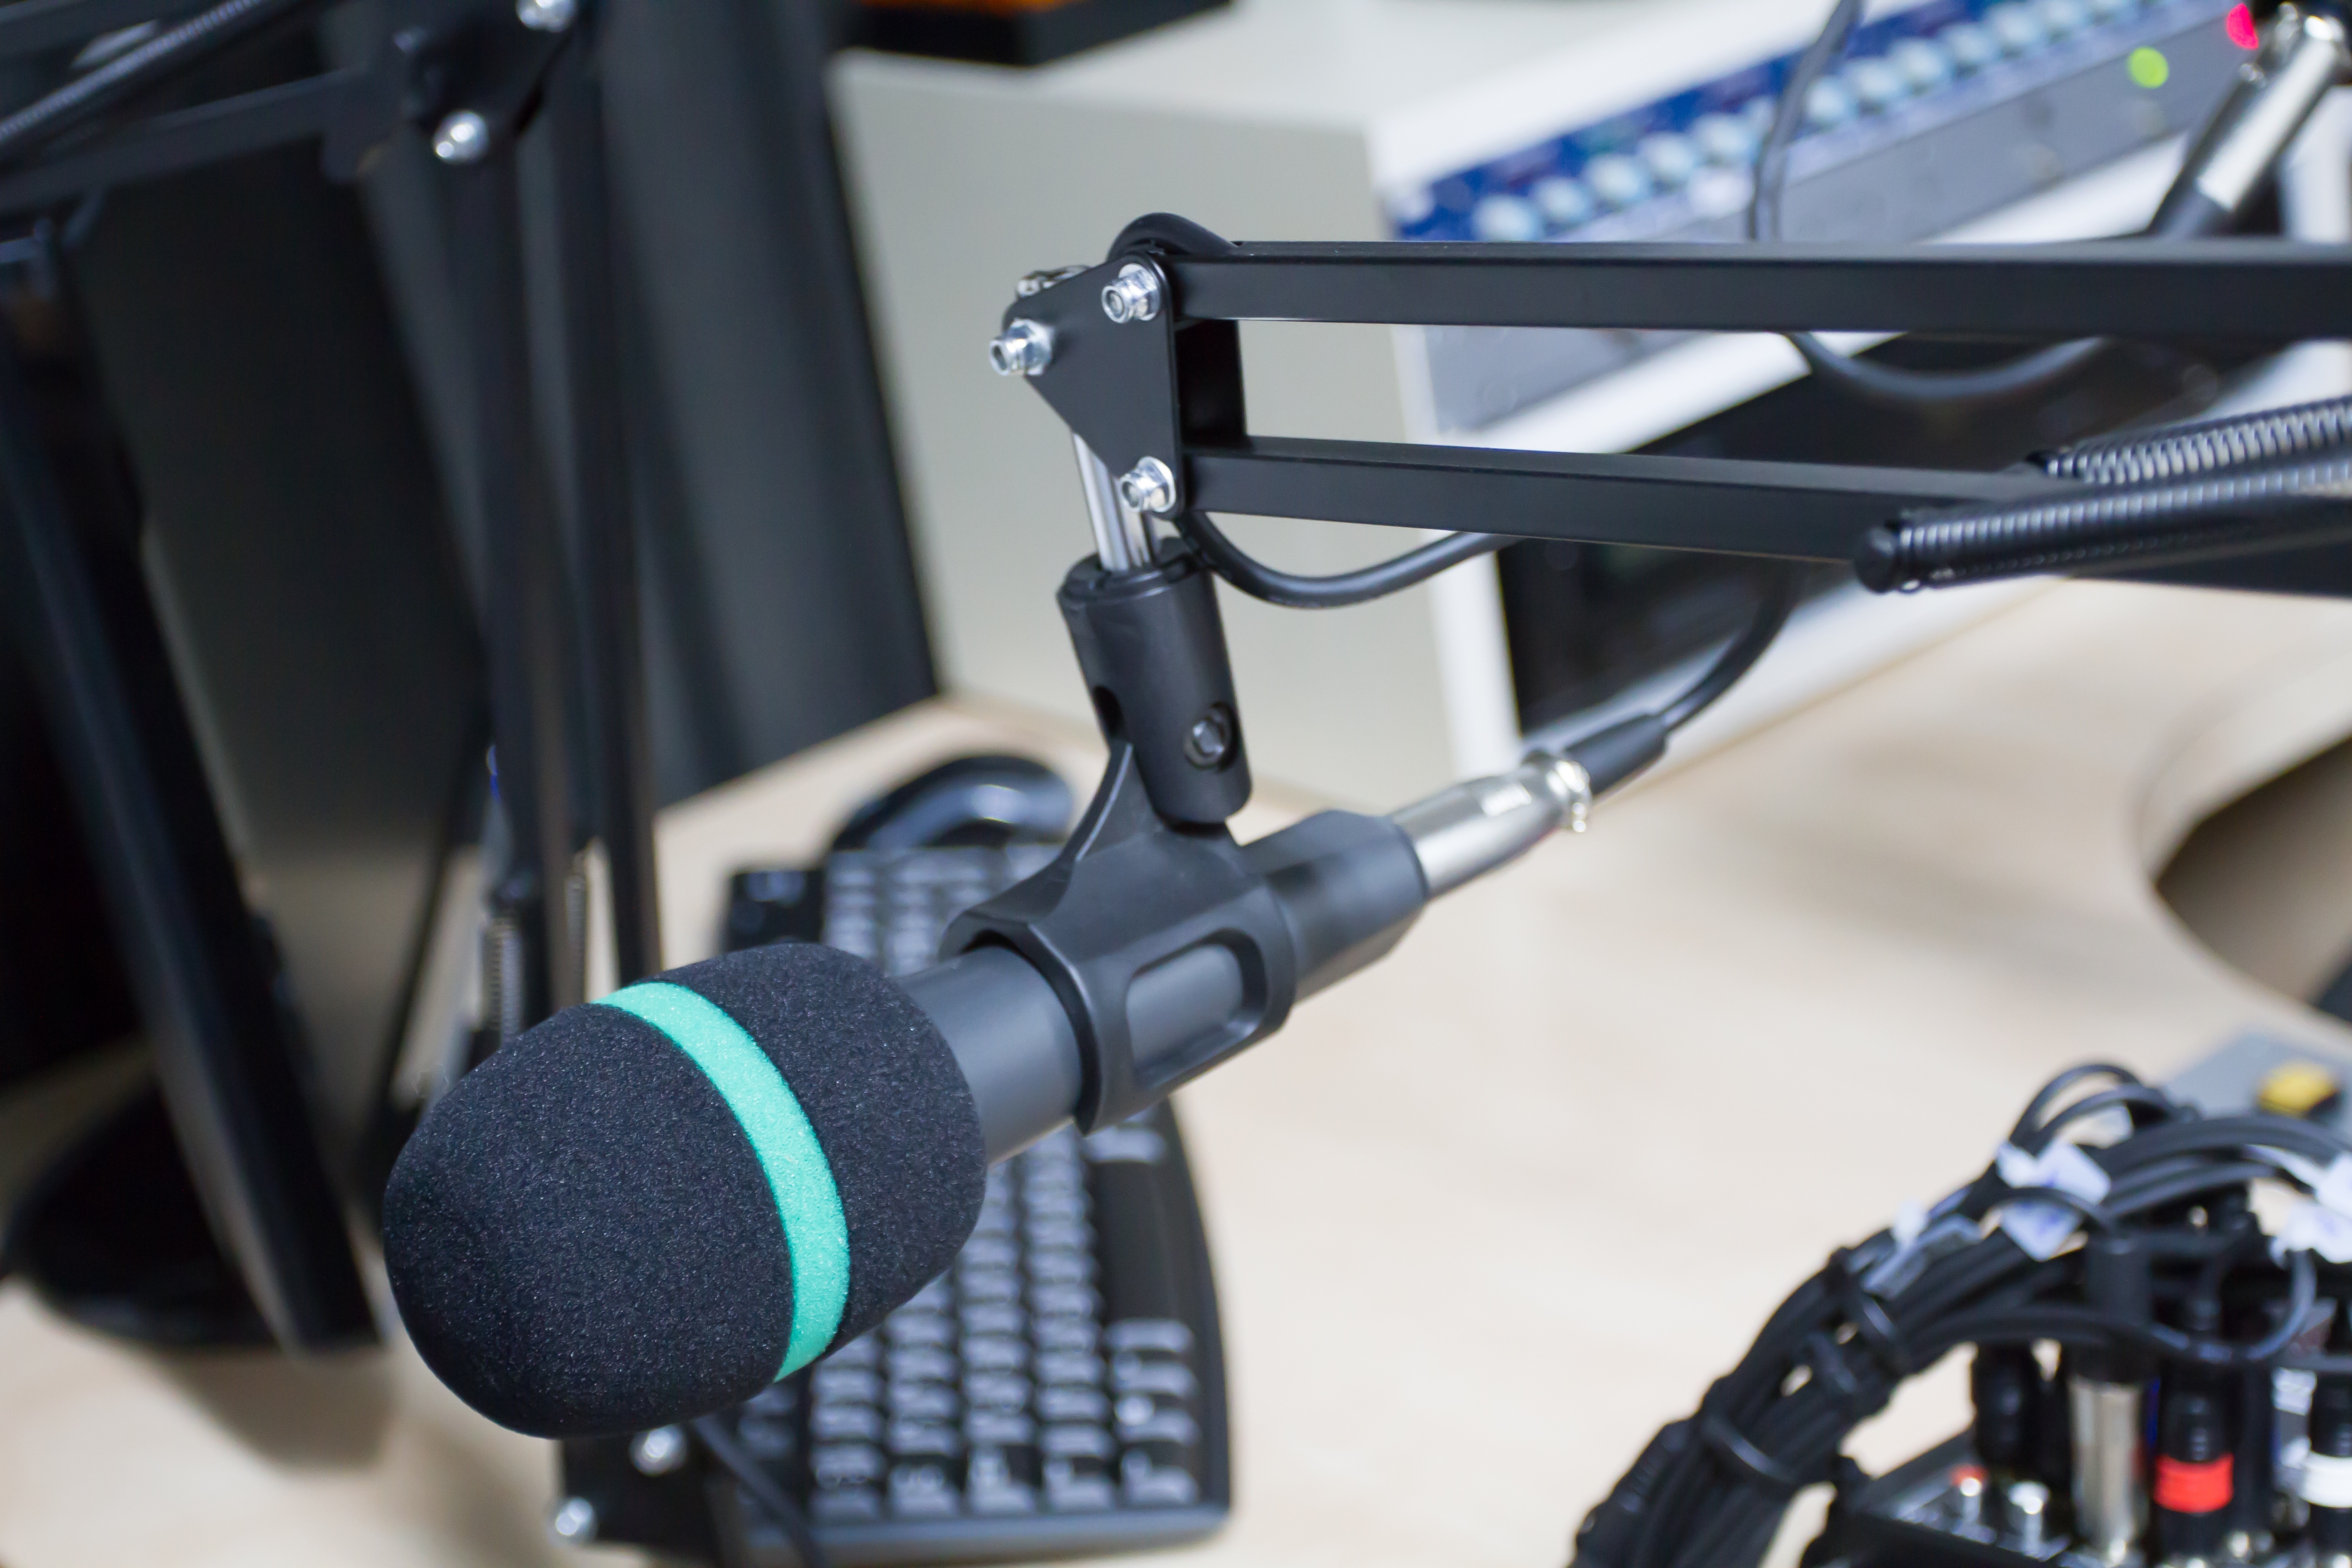
music, bicycle, vehicle, equipment, mic, recording studio, studio, station, radio, sports equipment, mountain bike, broadcast, stereo, recording, audio, sound, broadcasting, radiostation, radio studio, radio station